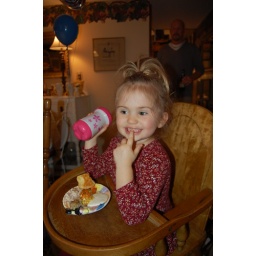
Sitting in the big girl chair